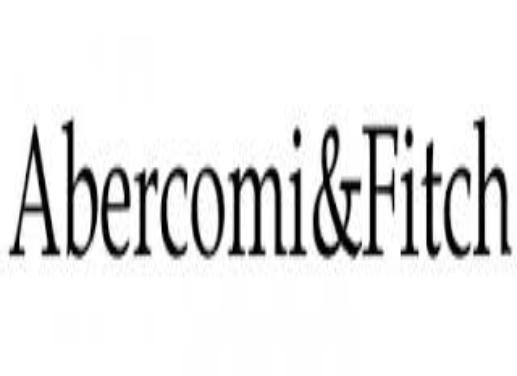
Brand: Abercrombie & Fitch
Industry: Clothes